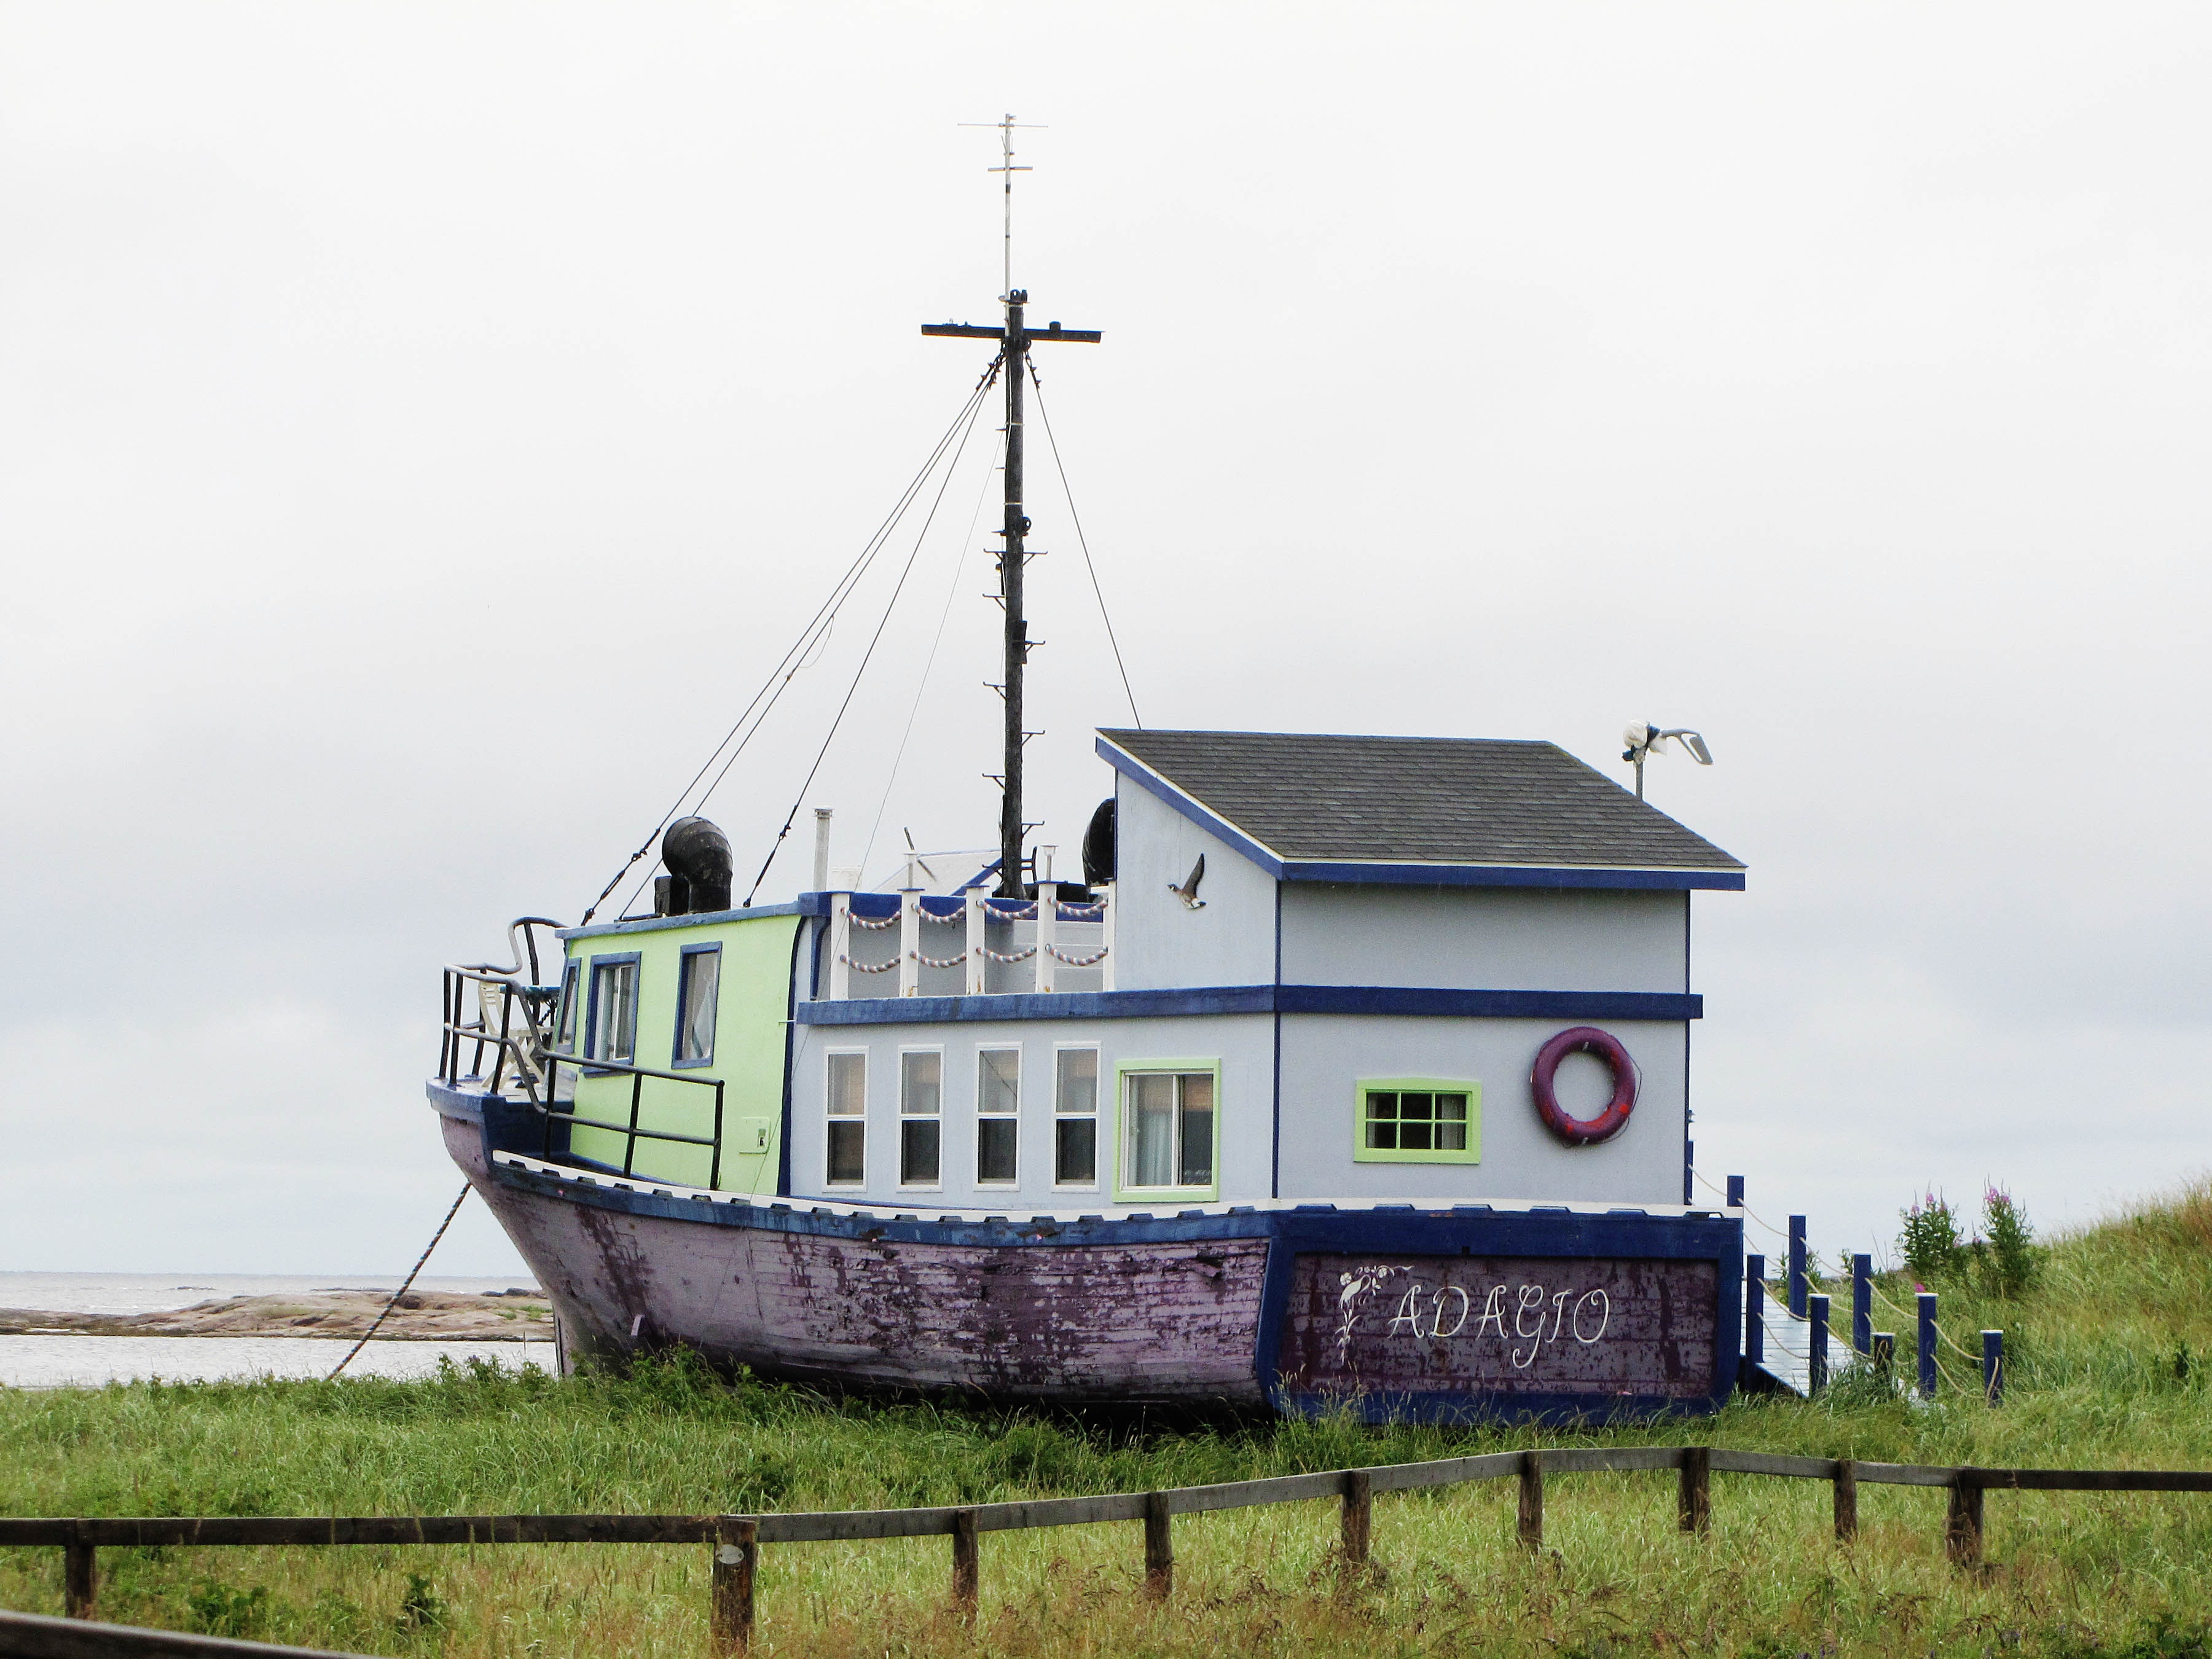
coast, ocean, boat, house, transport, vehicle, waterway, canada, quebec, watercraft, natashquan